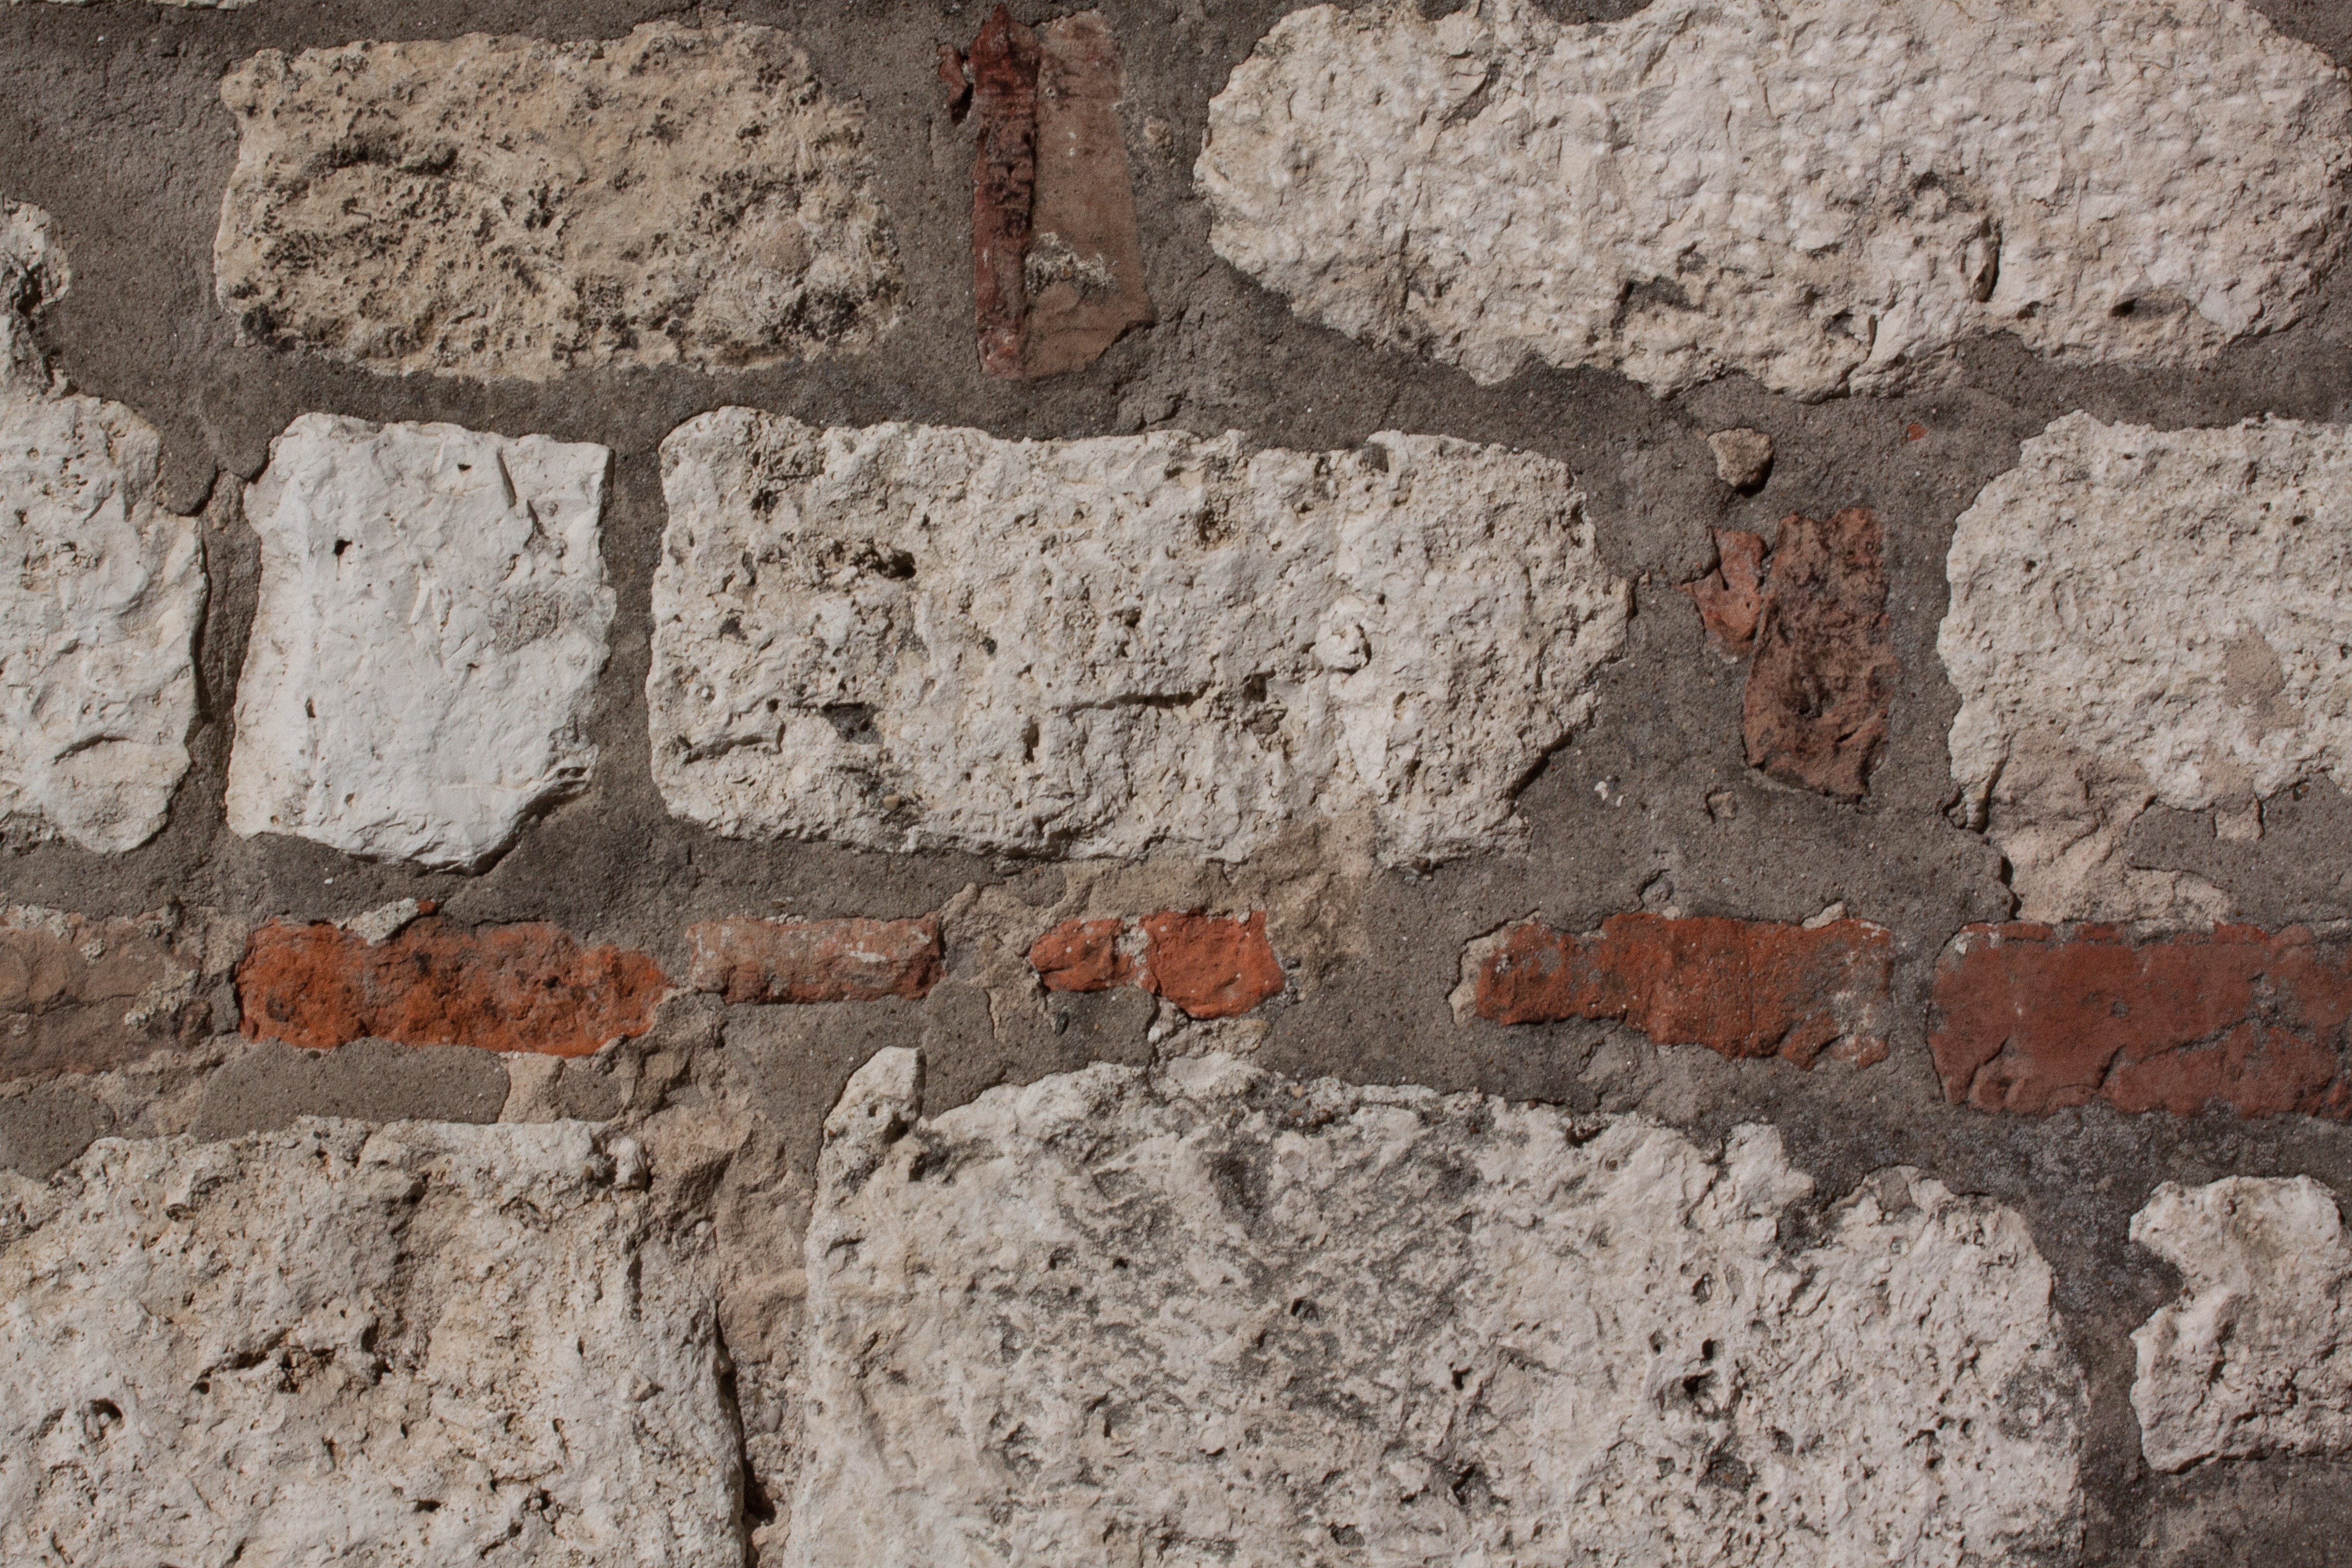
rock, texture, wall, red, soil, stone wall, brick, material, background, limestone, hard, brickwork, bricked, fund, flooring, ancient history, whitish